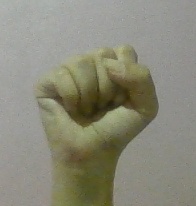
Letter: saad